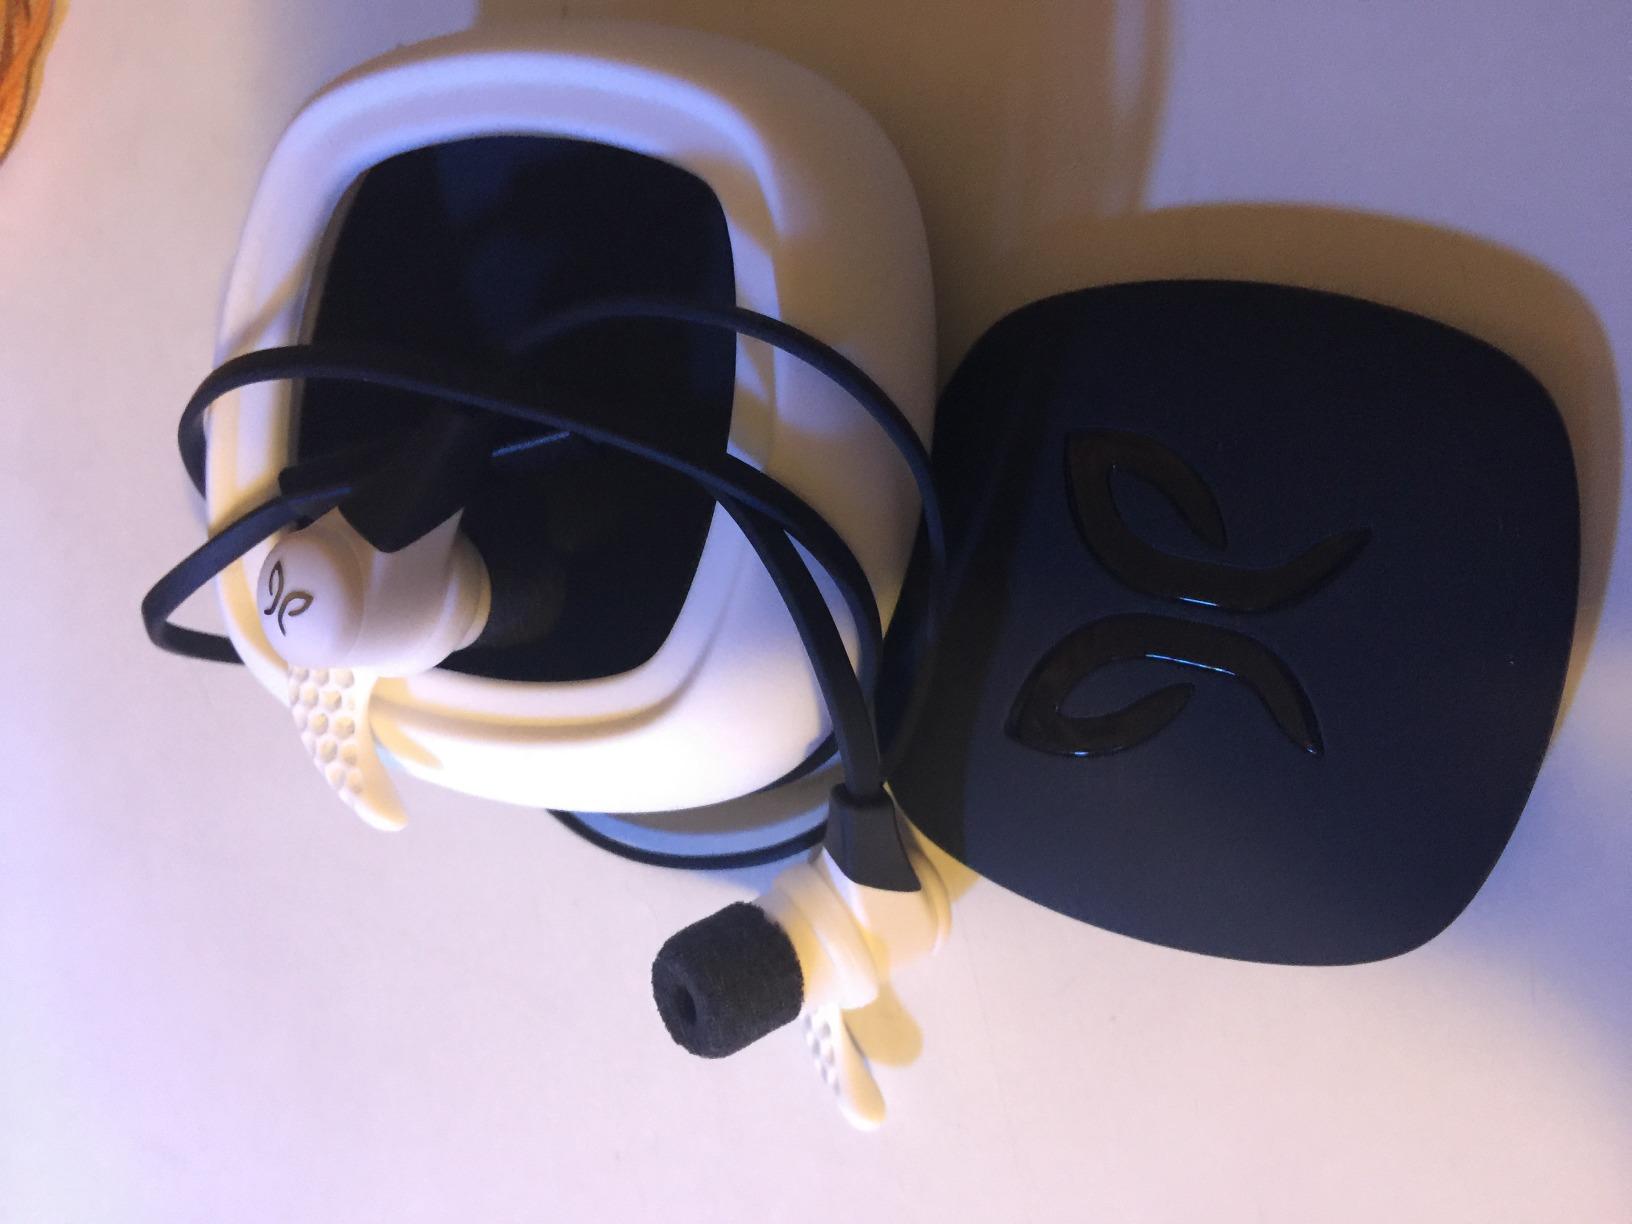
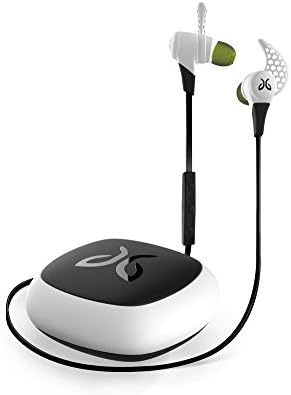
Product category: headphones
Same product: yes